Olomouc

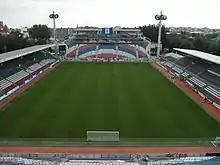
Andrův stadion

Olomouc is home to the professional football club SK Sigma Olomouc playing in the Czech First League. Its reserve team, SK Sigma Olomouc B, plays in the Czech National Football League. Sigma Olomouc plays its home matches at Andrův stadion with a capacity of 12,474 seats, which regularly hosts international matches as well. The second football club in the city is 1. HFK Olomouc.